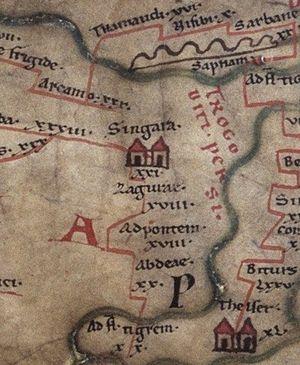
"Singara était un poste fortement fortifié à l'extrémité nord de la Mésopotamie, qui pendant un certain temps, comme il ressort de nombreuses pièces de monnaie retrouvées à notre époque, a été occupé par les Romains comme une colonie avancée contre les Perses. C'était le camp de la Iʳᵉ Légion ""Parthica"".